Onewheel

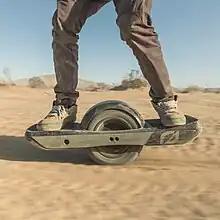
Onewheel GT with optional fender riding in the sand.

Starting in 2014, Future Motion has released 9 models of Onewheel boards. Each model varies in range, speed, and size. The newest board is the XR Classic, which was released in November 2024.